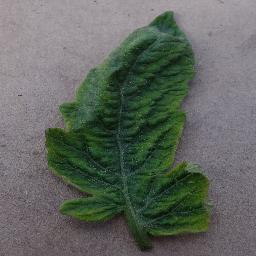
Label: Tomato___Tomato_Yellow_Leaf_Curl_Virus